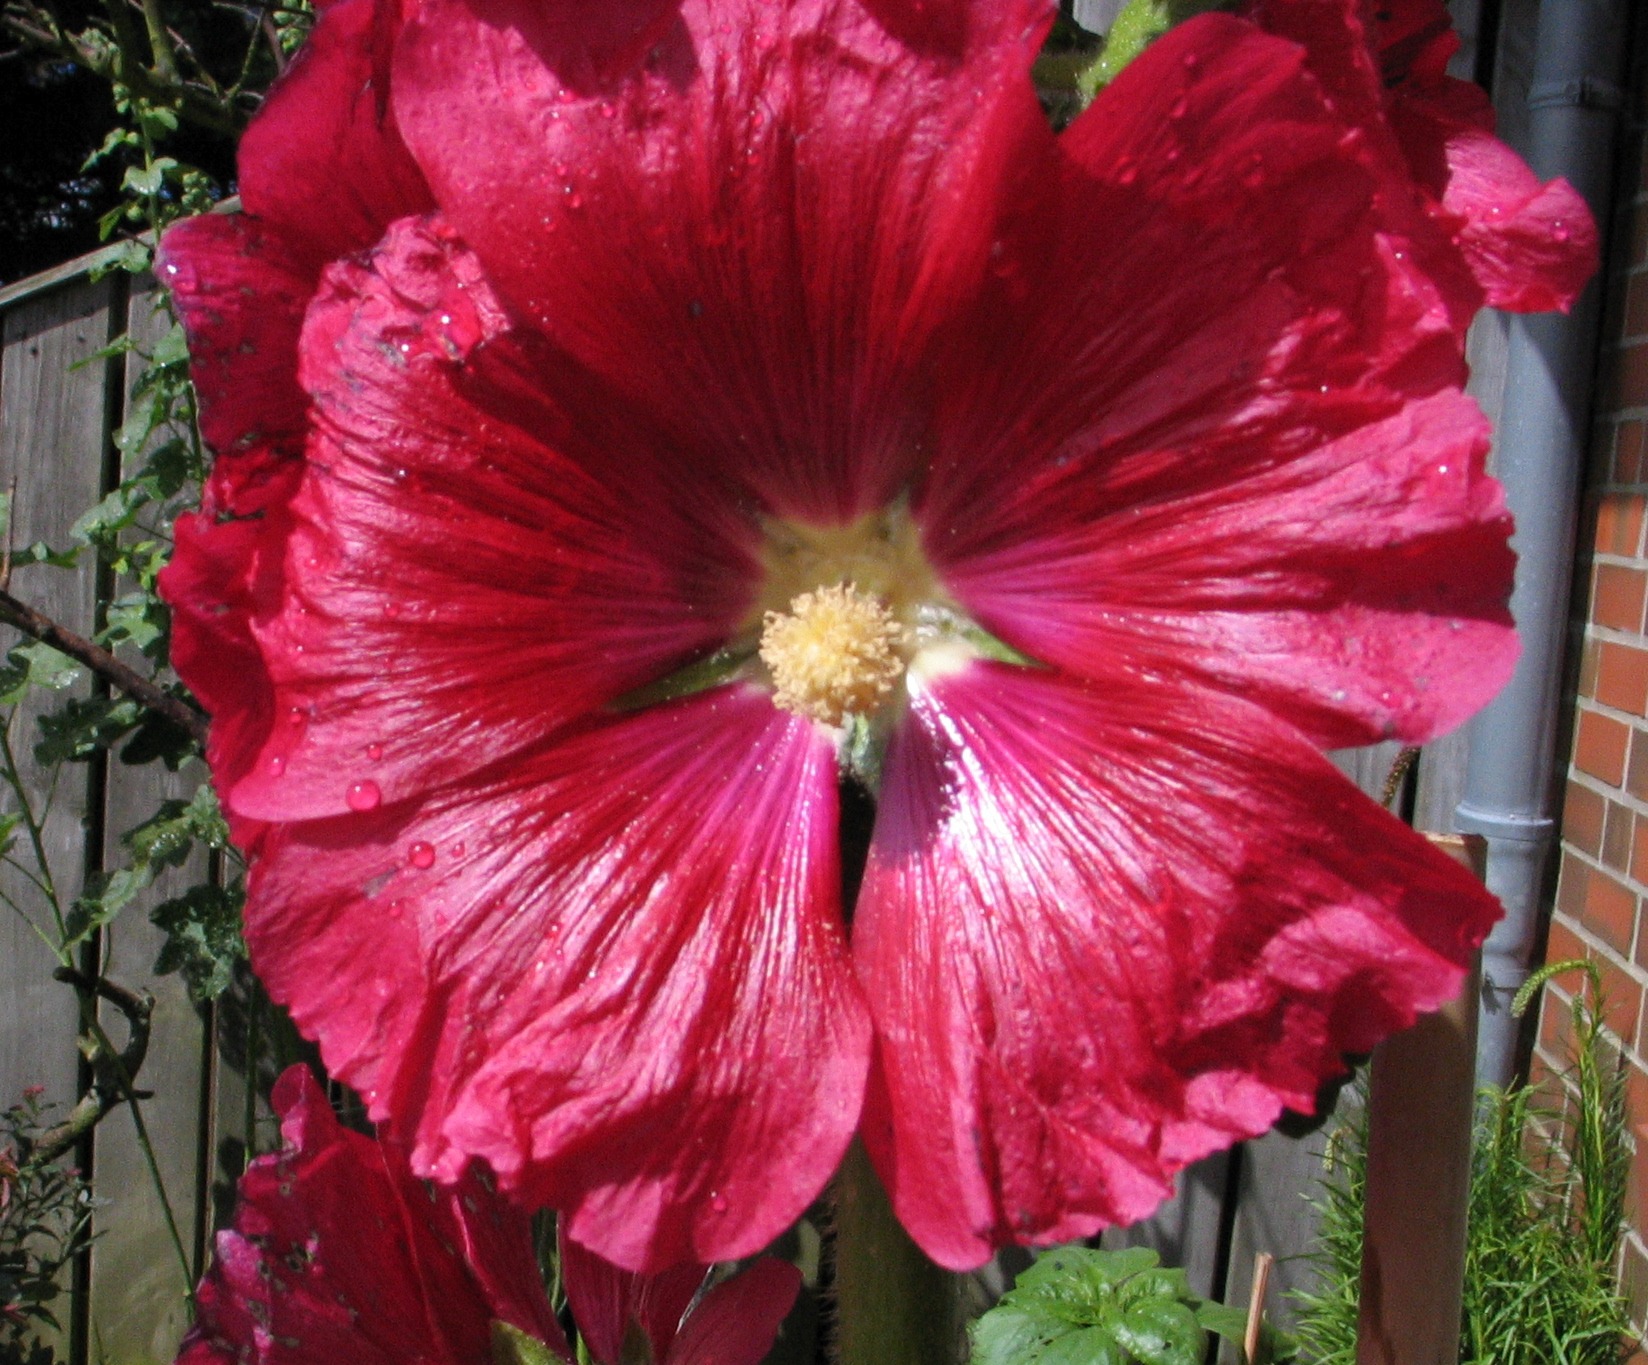
plant, flower, petal, red, pink, flora, hibiscus, malvales, hollyhocks, flowering plant, chinese hibiscus, annual plant, land plant, mallow family